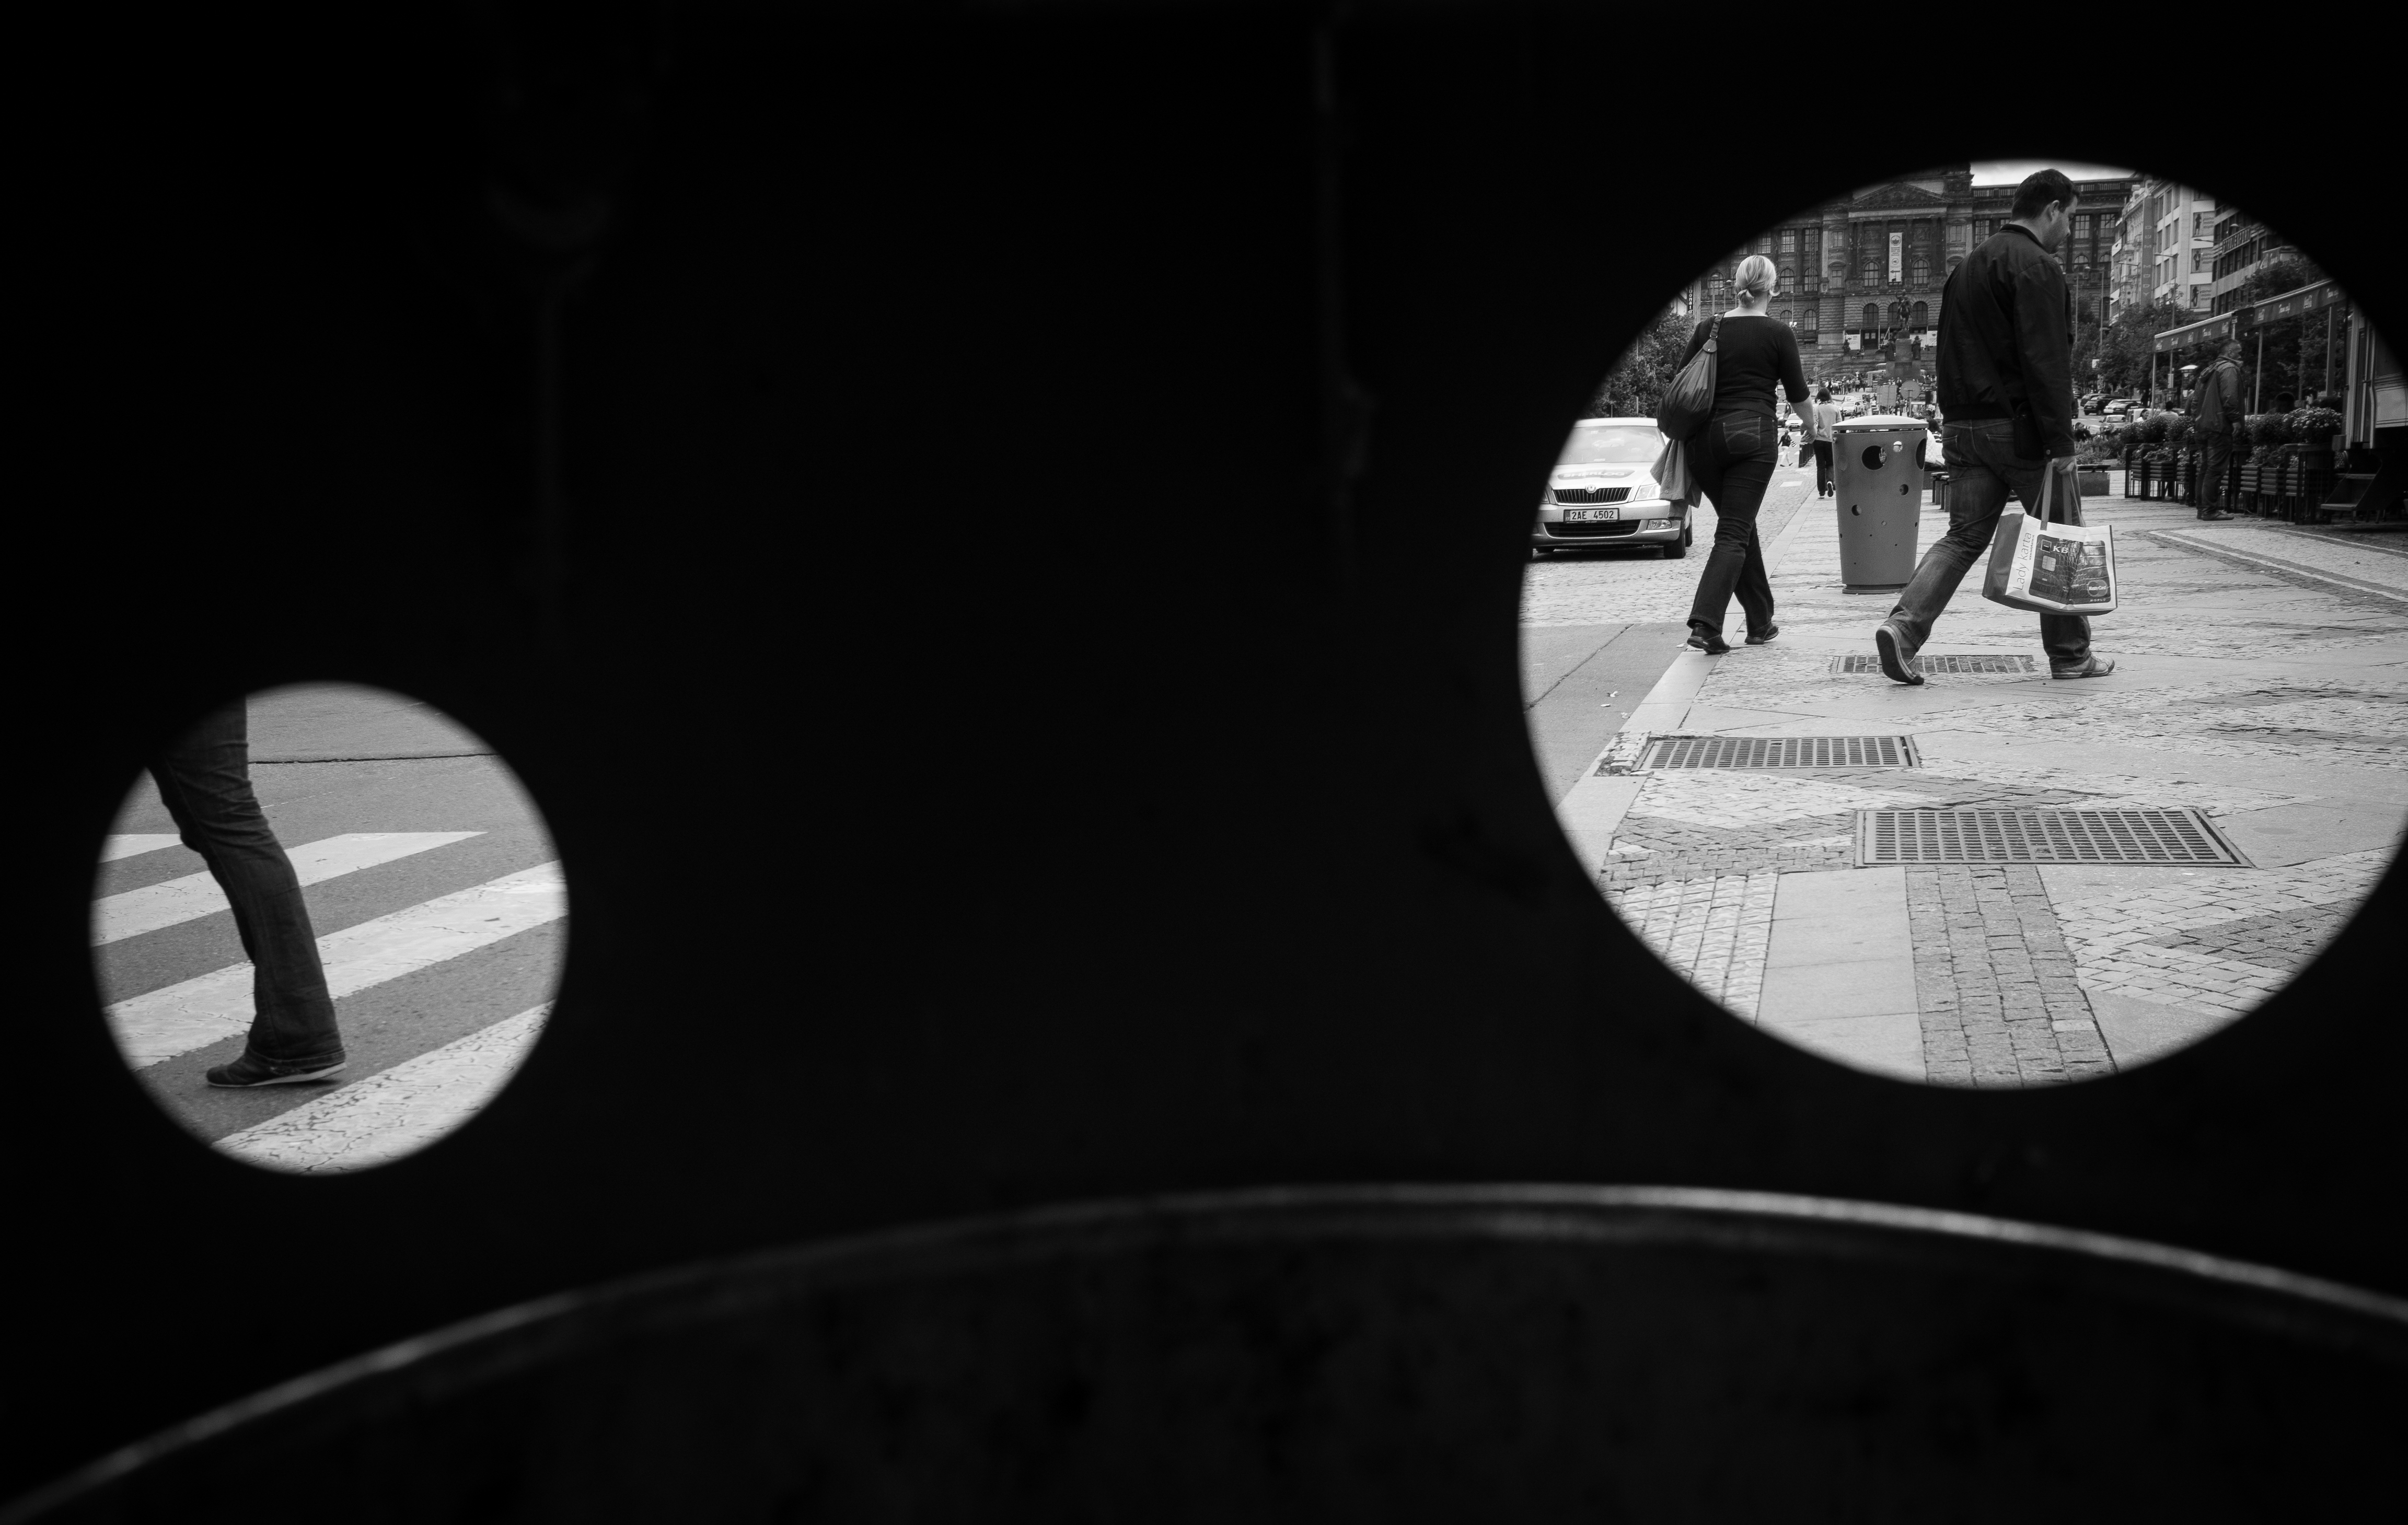
black and white, white, street, photography, ebook, training, darkness, black, monochrome, streetphotography, flickr, thomas, video, olympus, omd, image, fuji, shape, leica, monochrom, leuthard, hcb, thomasleuthard, fisheye lens, monochrome photography